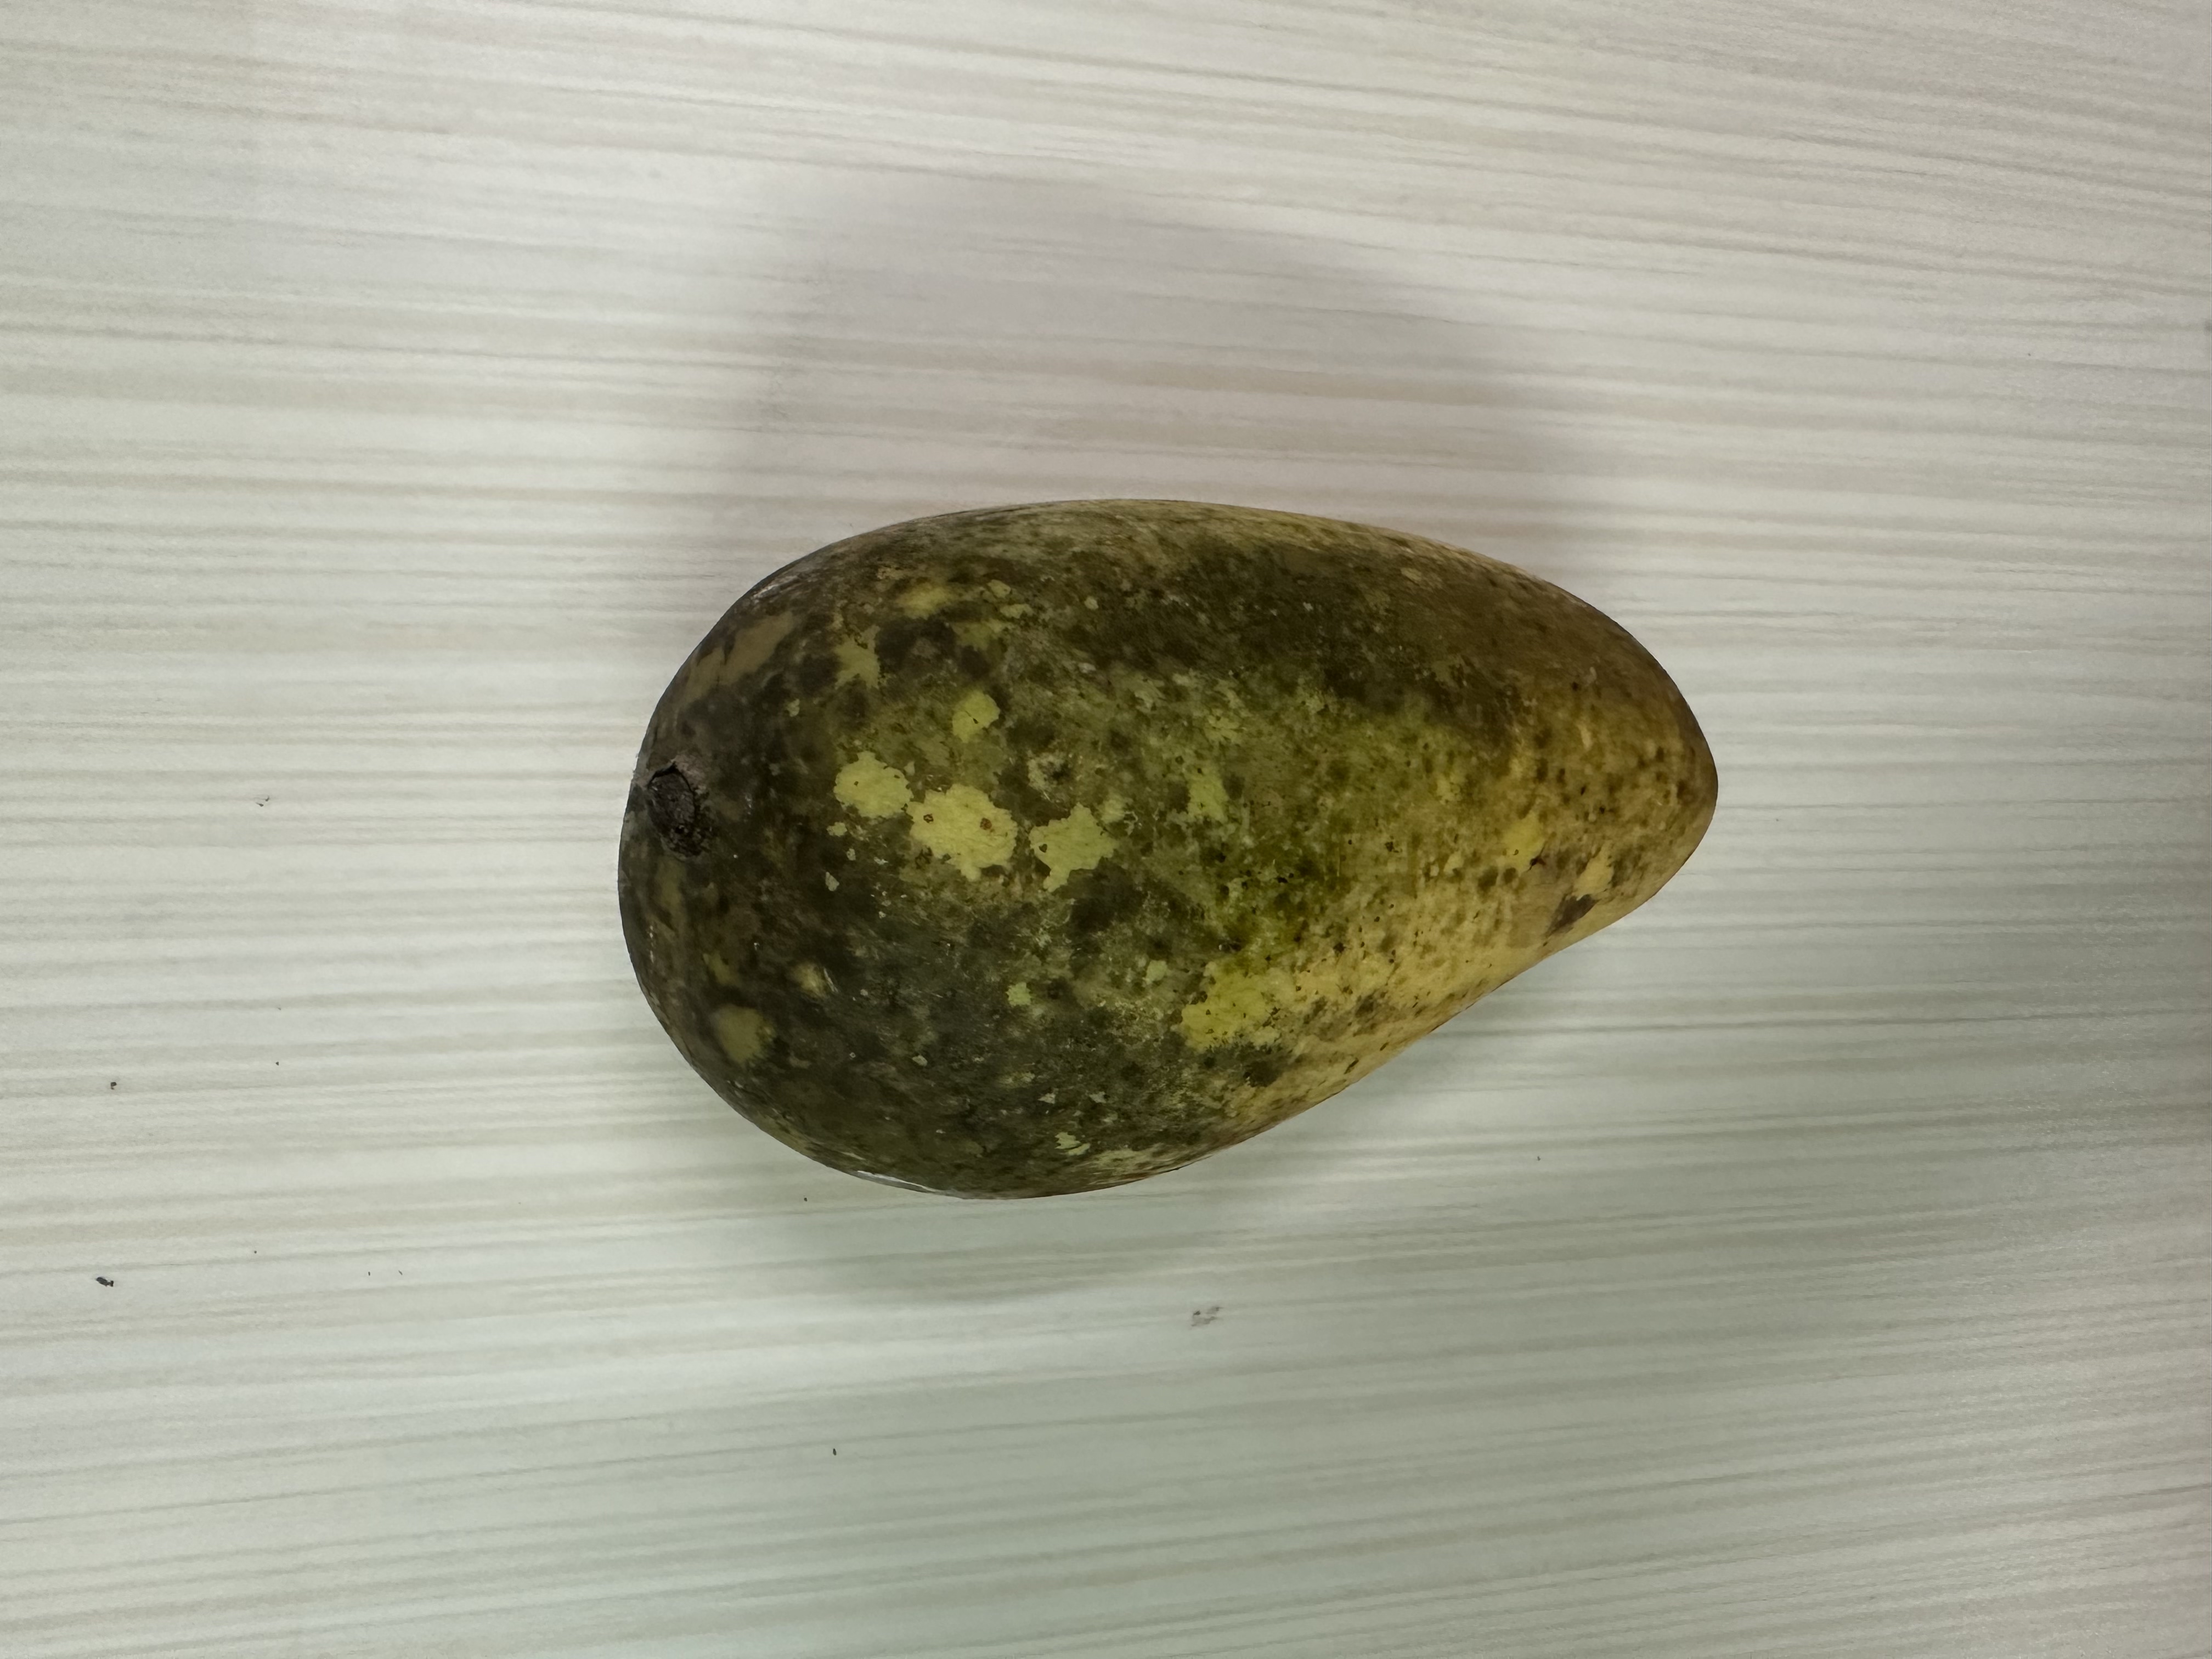
Mango variety: Katimon